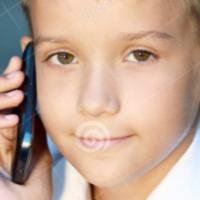
Age group: age 01-10